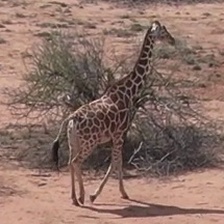
Pose orientation: right